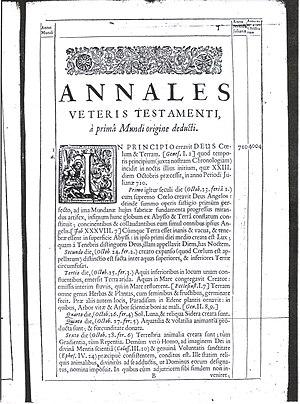
La Chronologie d'Ussher est une chronologie de l'histoire du monde issue d'une lecture littérale de l'Ancien Testament par James Ussher, l'archevêque d'Armagh, datant du XVIIᵉ siècle.